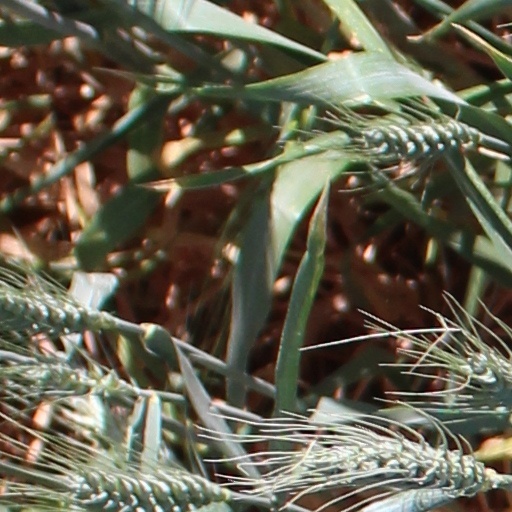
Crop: wheat